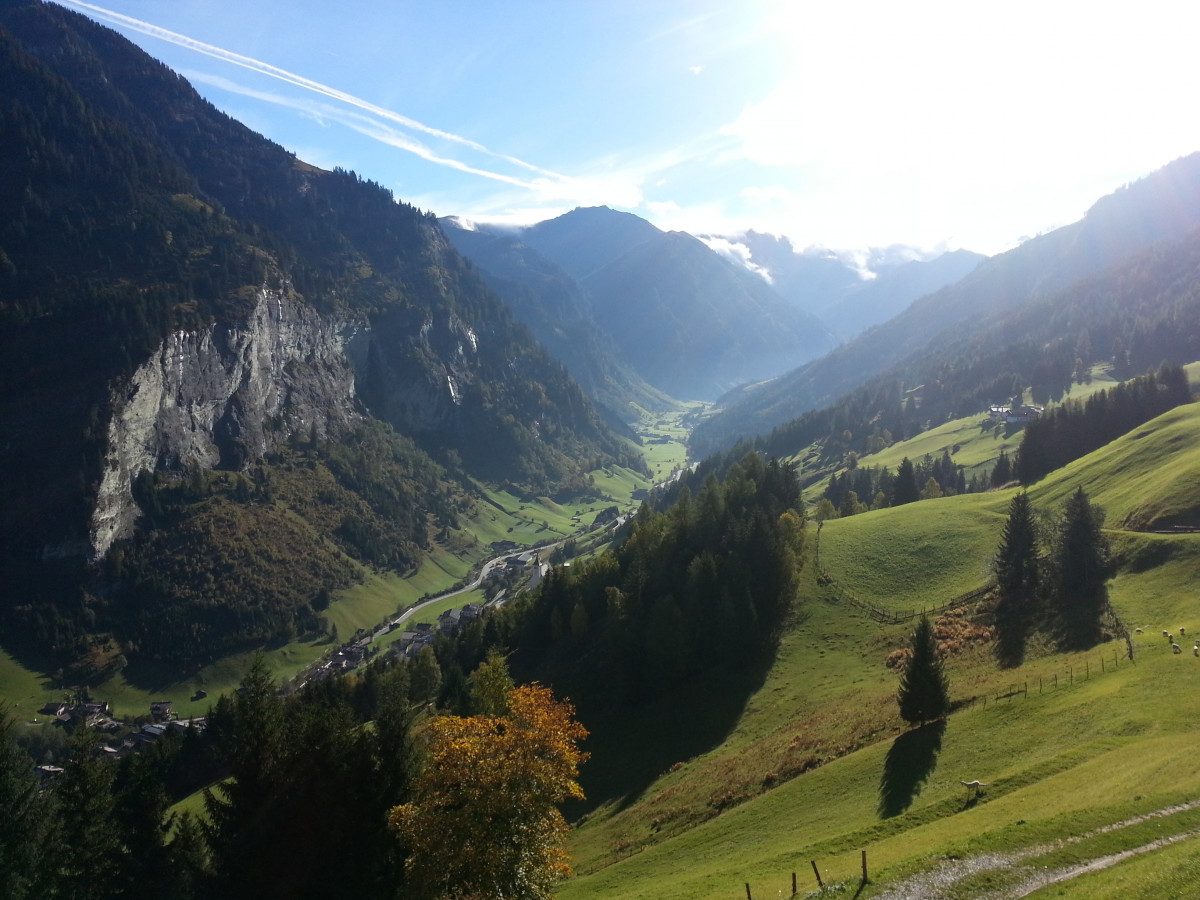
Tags: nature, meadow, valley, mountain range, highland, ridge, alps, plateau, fell, landform, mountain pass, hill station, geographical feature, atmospheric phenomenon